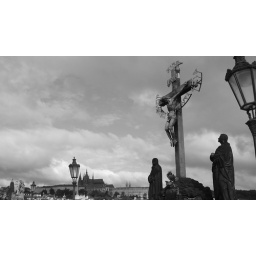
Crucifixion in black and white